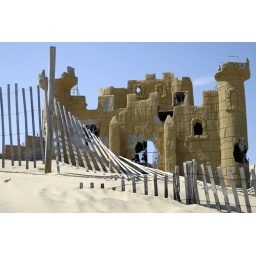
fake sand castle half buried in the dunes